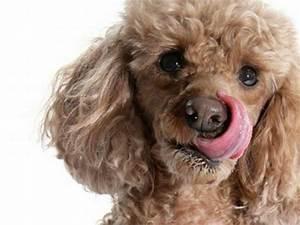
dog